Stephen Colbert

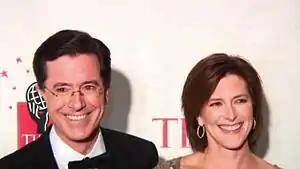
Colbert and his wife Evelyn McGee at the Time 100 list event, May 2006

While at Northwestern, Colbert studied with the intent of becoming a dramatic actor; mostly he performed in experimental plays and was uninterested in comedy. He began performing improvisation while in college, both in the campus improv team No Fun Mud Piranhas and at the Annoyance Theatre in Chicago as a part of Del Close's ImprovOlympic at a time when the project was focused on competitive, long-form improvisation, rather than improvisational comedy. "I wasn't gonna do Second City", Colbert later recalled, "because those Annoyance people looked down on Second City because they thought it wasn't pure improv – there was a slightly snobby, mystical quality to the Annoyance people". After Colbert graduated in 1986, however, he was in need of a job. He was accepted for an internship at "Late Night with David Letterman", which he rejected because it was unpaid. A friend who was employed at Second City's box office offered him work answering phones and selling souvenirs. Colbert accepted and discovered that Second City employees were entitled to take classes at their training center free of charge. Despite his earlier aversion to the comedy group, he signed up for improvisation classes and enjoyed the experience greatly.